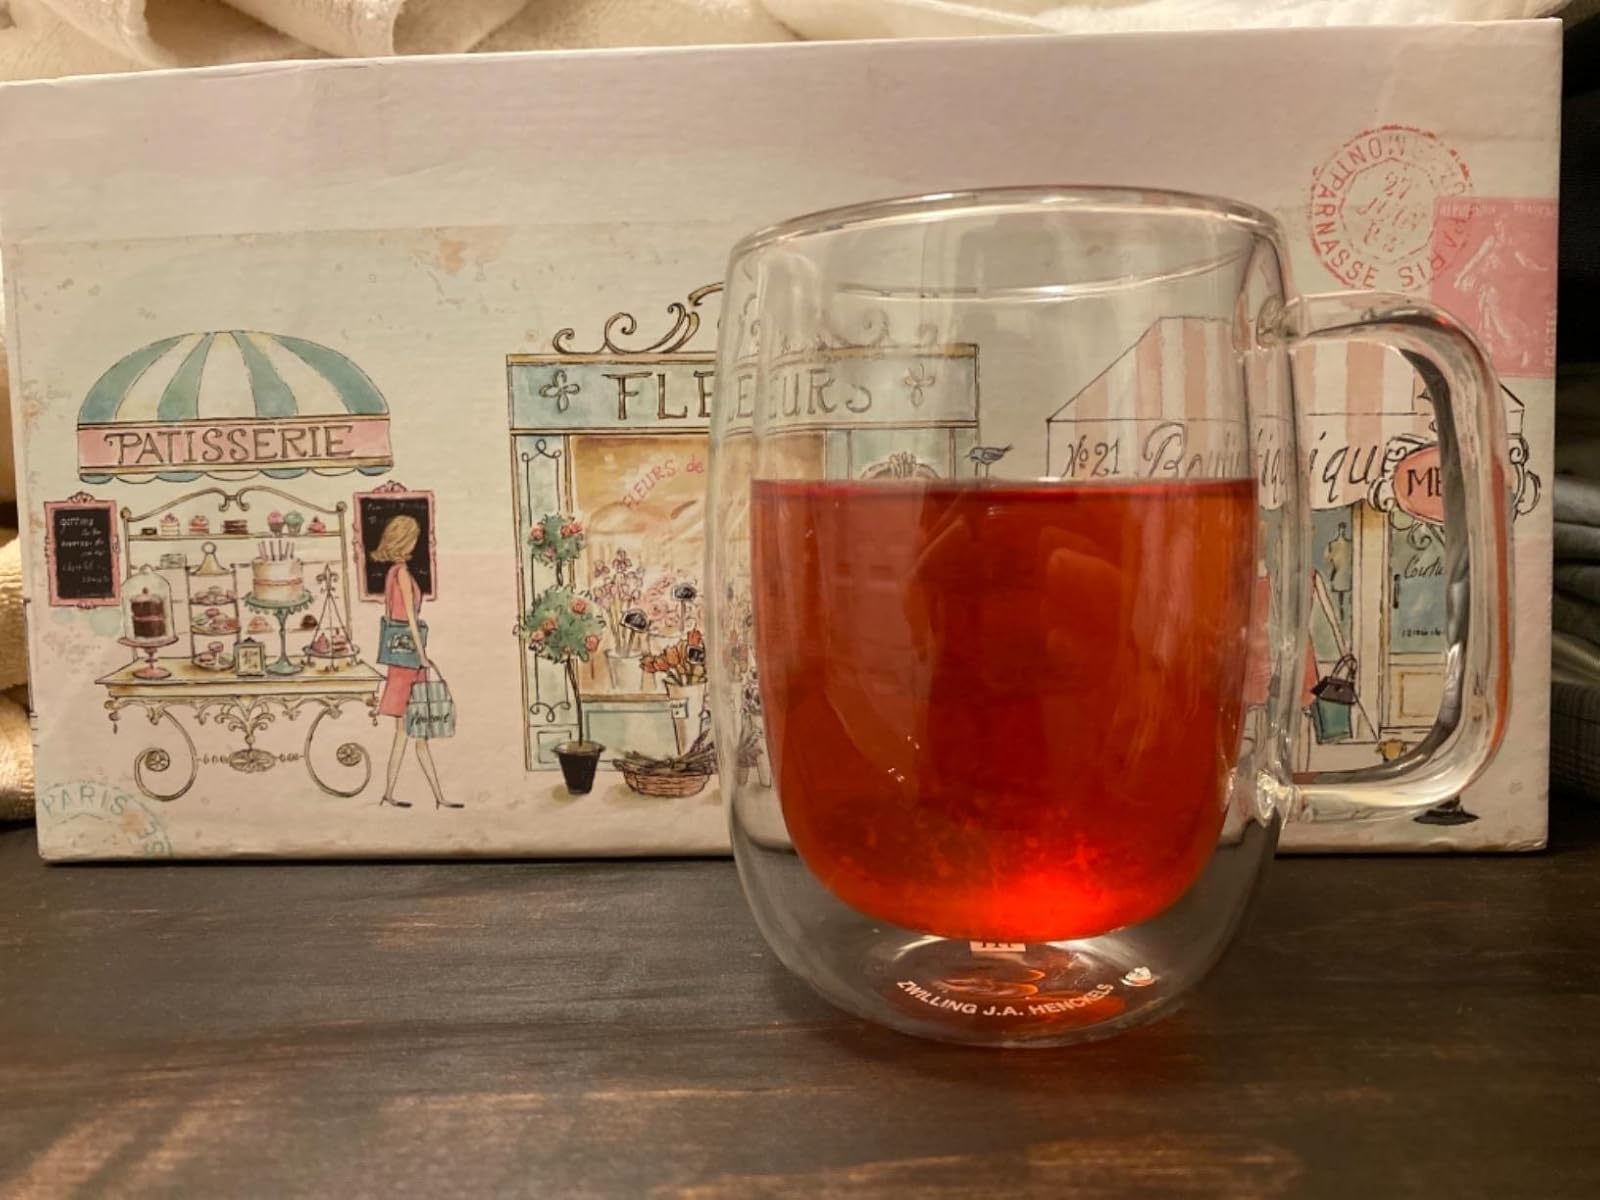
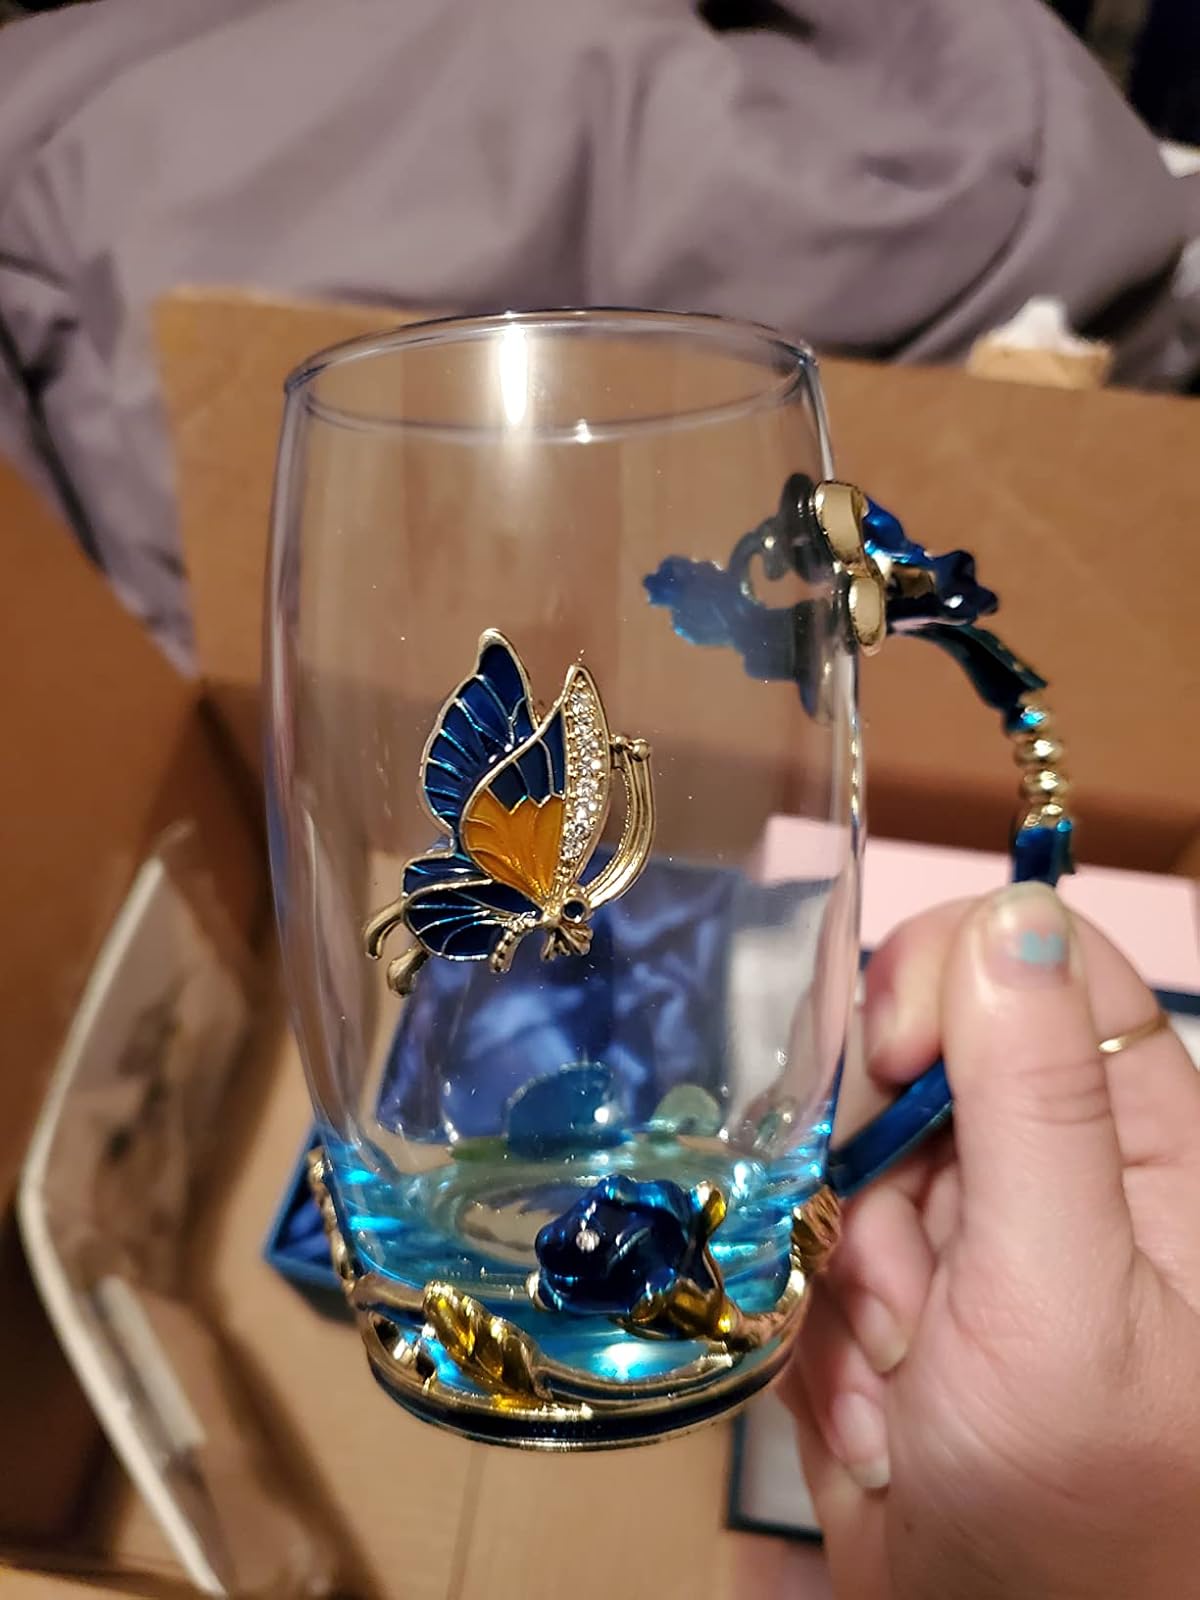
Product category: items_mug
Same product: no